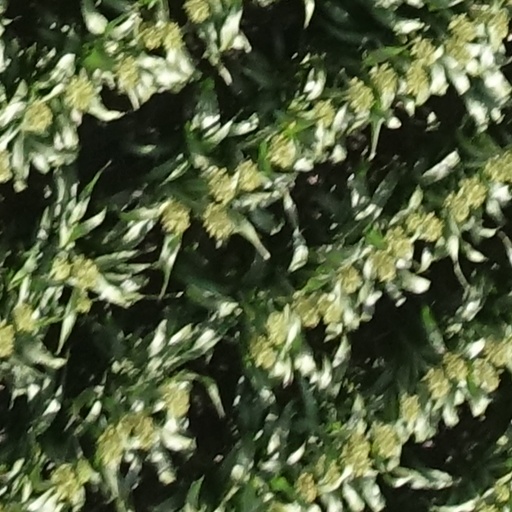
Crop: sorghum